Sale FC Rugby Club

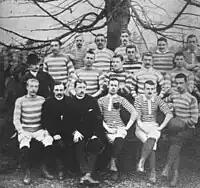
An early Sale FC team

Formed by a team of sportsmen drawn mainly from Sale Cricket Club, Sale Football Club was founded in 1861 and is the fifth oldest surviving rugby club. In the early days of the club, rules were usually deemed unnecessary and those that were enforced were often made up on the spot. As the game began to evolve, however, the need for specified regulations became apparent and in 1865 the Minute Book was created stipulating the ten rules to be followed by all players. This is reputedly world's oldest existing rugby rule book and a much treasured possession. Games were originally played on either a rented portion of Sale Cricket Club or on fields owned by local farmers. In 1905, the club bought a field at the end of Heywood Road.